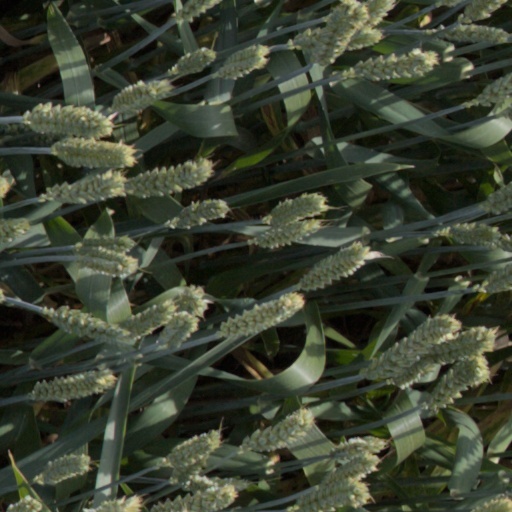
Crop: wheat